Lucy Broadwood

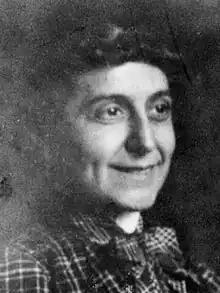
Lucy Broadwood

Lucy Etheldred Broadwood (9 August 1858 – 22 August 1929) was an English folksong collector and researcher, and great-granddaughter of John Broadwood, founder of the piano manufacturers Broadwood and Sons. As one of the founder members of the Folk-Song Society and Editor of the Folk-Song Journal, she was one of the main influences of the British folk revival of that period. She was an accomplished singer, composer, piano accompanist, and amateur poet. She was much sought after as a song and choral singing adjudicator at music festivals throughout England, and was also one of the four main organisers of the Leith Hill Music Festival in Surrey from its commencement in 1904 until her death in 1929.